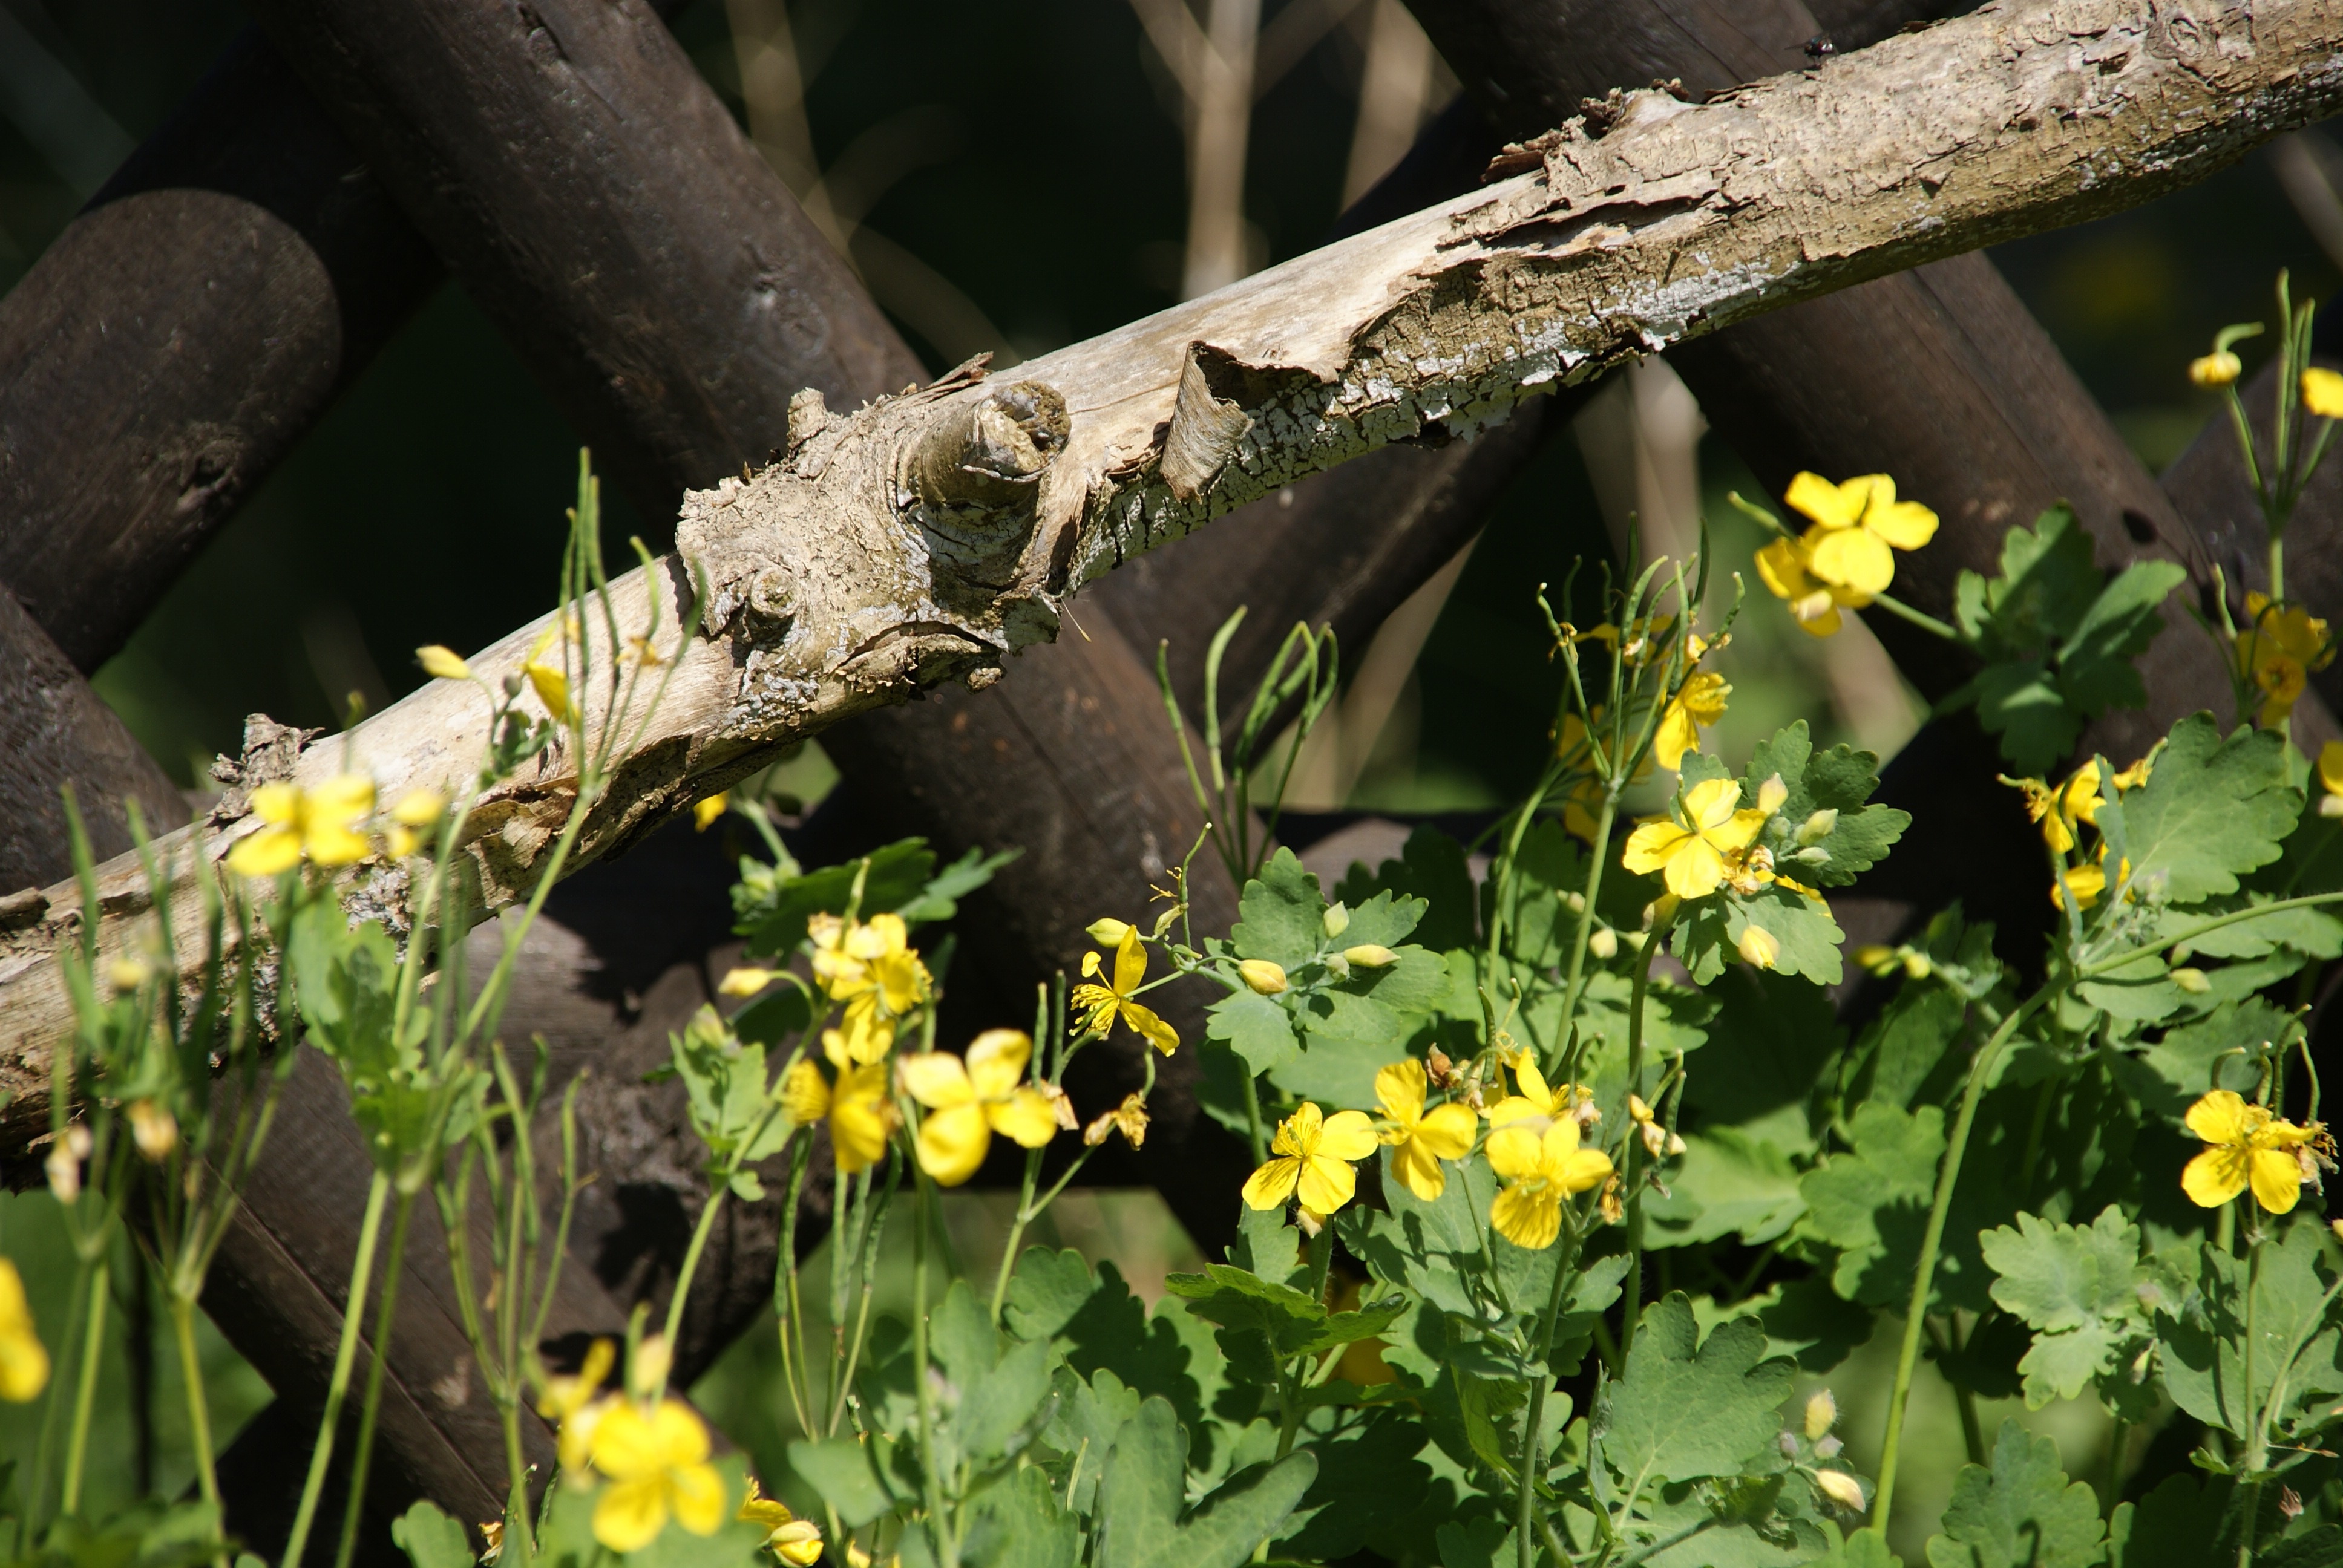
nature, branch, fence, plant, meadow, leaf, flower, bark, wildlife, green, produce, insect, macro, botany, yellow, garden, flora, fauna, wildflower, flowers, flowering plant, land plant